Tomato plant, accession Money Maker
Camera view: bottom (45 deg); turntable rotation: 120 degrees
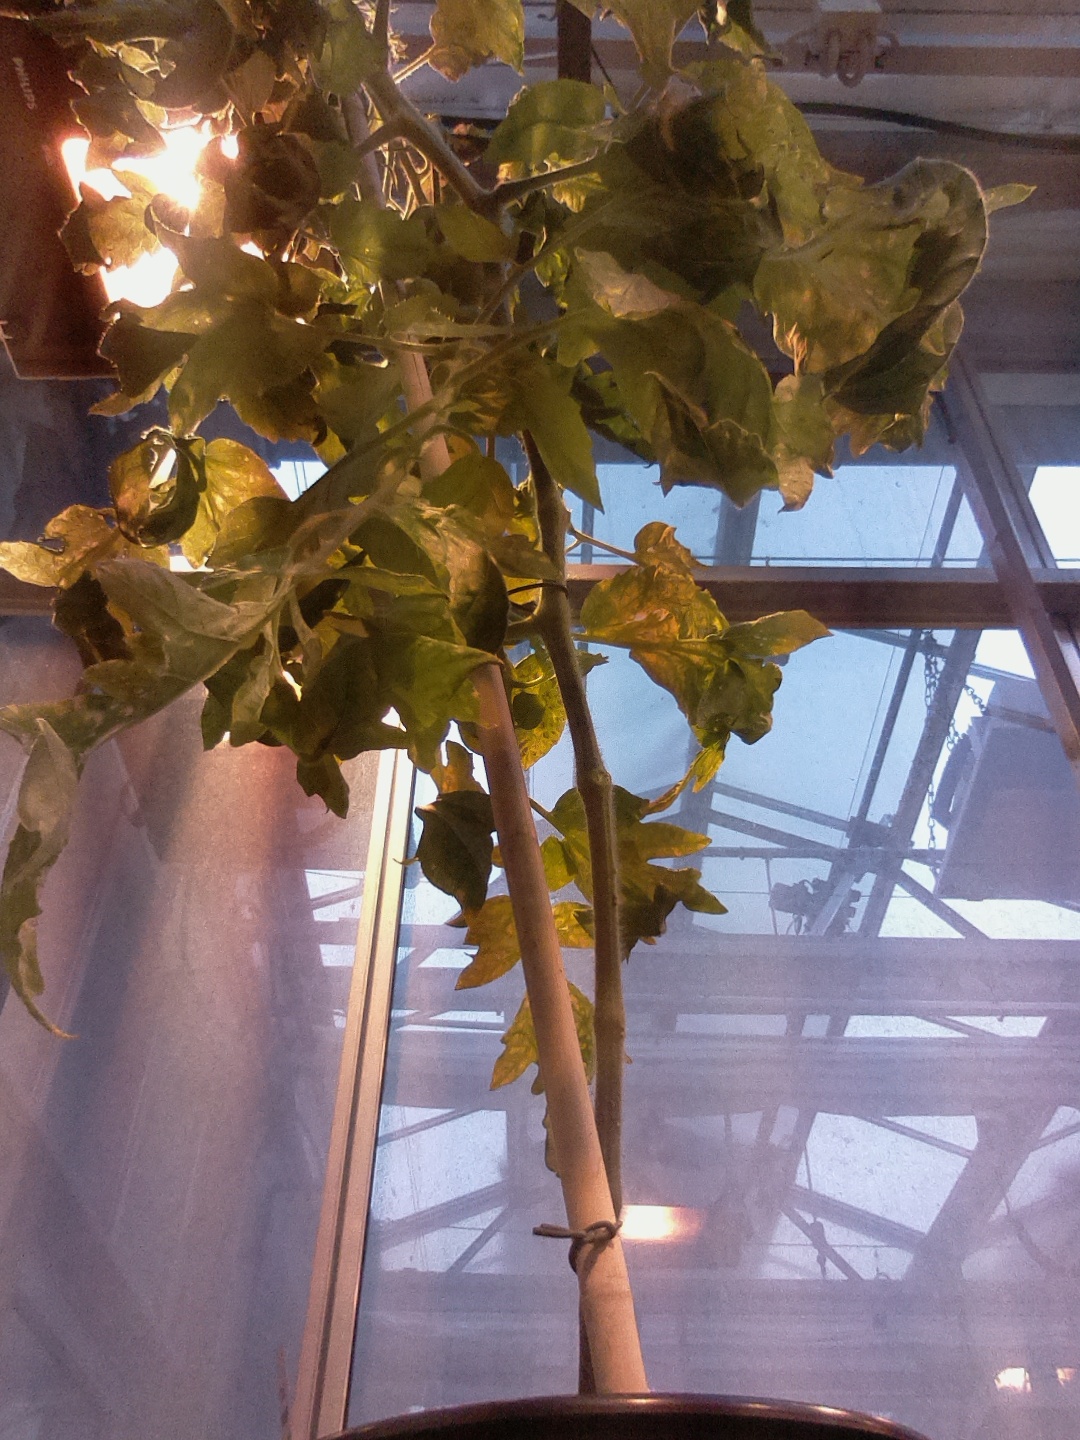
BBCH growth stage 75: 50%-60% of final fruit size